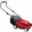
Label: lawn_mower